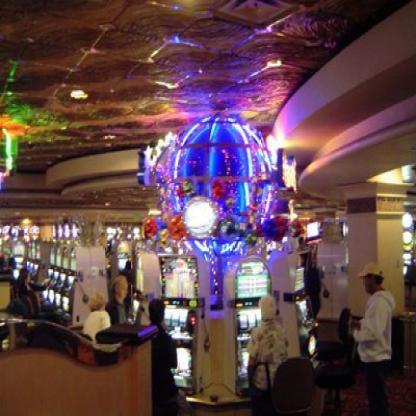
Scene: Indoor